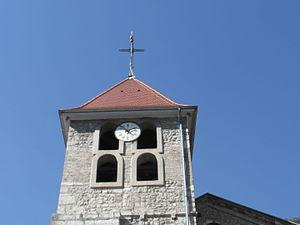
le clocher de l'église de Crolles
Crolles [kʁol] est une commune française, géographiquement installée dans la vallée du Grésivaudan, administrativement située dans le département de l'Isère en région Auvergne-Rhône-Alpes et, autrefois, rattachée à l'ancienne province du Dauphiné.